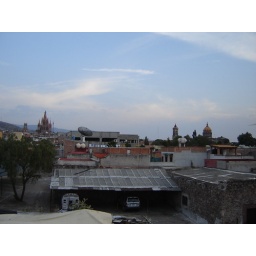
On the roof of my house in San Miguel de Allende.